Benton Museum of Art

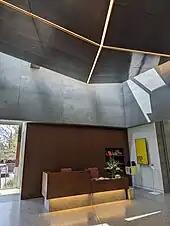

The museum is located near the southwestern edge of Pomona's campus, adjacent to the Village, Claremont's downtown commercial district. It was designed collaboratively by Boston-based Machado and Silvetti Associates and California-based Gensler, and cost $44 million to build. The building is U-shaped around a courtyard, and is constructed primarily of cast-in-place concrete, with stained heavy timbers as an ornamental accent. It features several visual axes, and is designed to be "visually porous" so that visitors can easily see both into and out of it. It was designed to a LEED Gold standard.